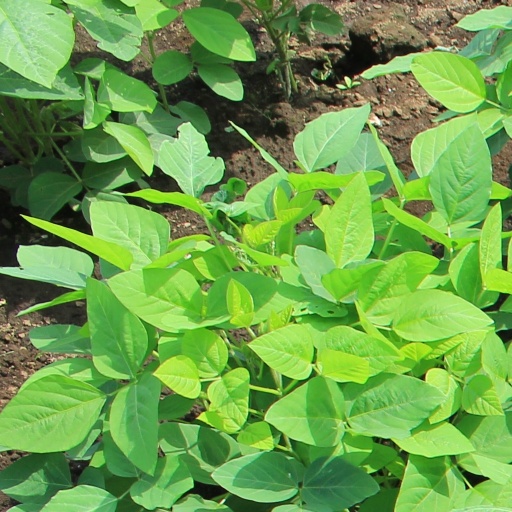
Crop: soybean